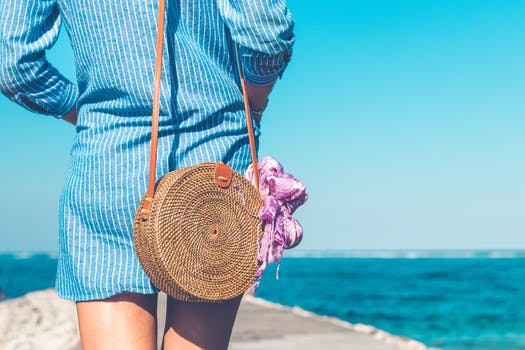
Label: No Watermark